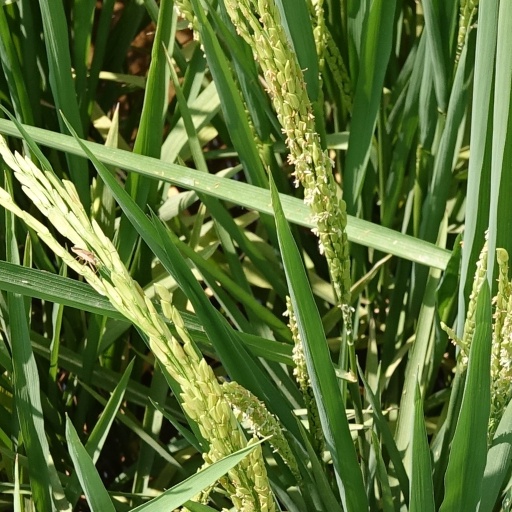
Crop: rice